Eulogy

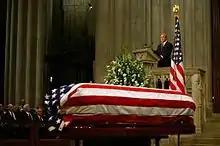
George W. Bush delivers the eulogy at Ronald Reagan's state funeral, June 2004

A eulogy (from , "eulogia", Classical Greek, "eu" for "well" or "true", "logia" for "words" or "text", together for "praise") is a speech or writing in praise of a person, especially one who recently died or retired, or as a term of endearment.